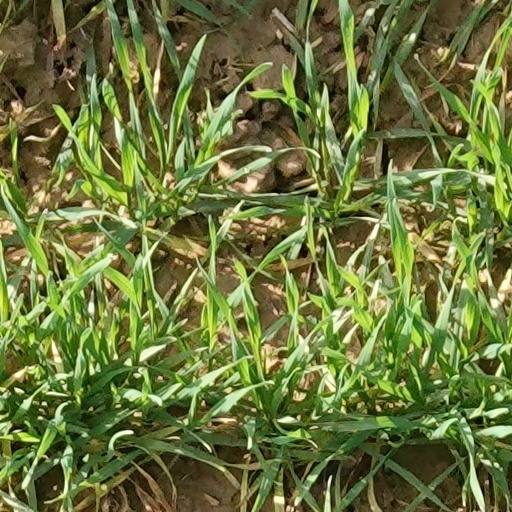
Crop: wheat